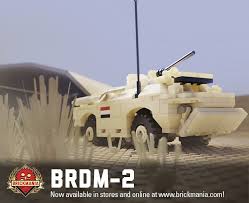
Label: BRDM